Government incentives for plug-in electric vehicles

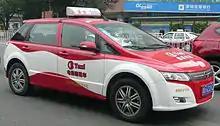
BYD e6 all-electric taxi in Shenzhen, China

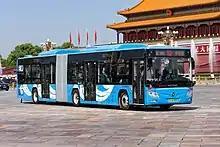
Foton BJ6160SHEVCA-3 plug-in hybrid bus in Beijing

The Chinese government adopted a plan in 2009 with the goal of turning the country into one of the leaders of all-electric and hybrid vehicles by 2012. The government's intention was to create a world-leading industry that would produce jobs and exports, and to reduce urban pollution and its oil dependence. However, a study found that even though local air pollution would be reduced by replacing a gasoline car with a similar-size electric car, it would reduce greenhouse gas emissions by only 19%, as China uses coal for 75% of its electricity production.